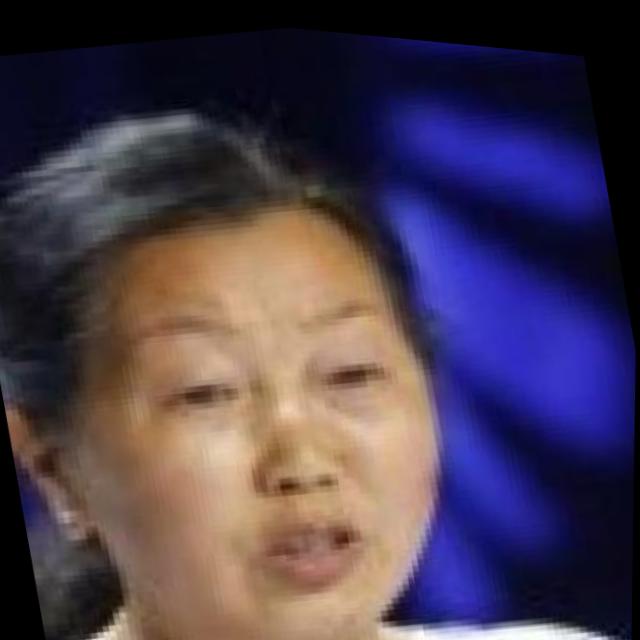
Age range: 45-64